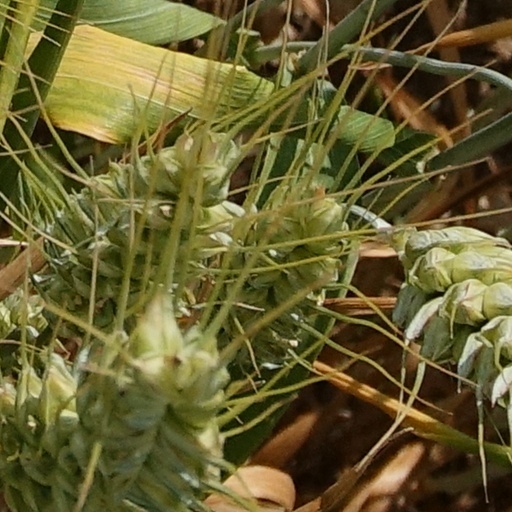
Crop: wheat